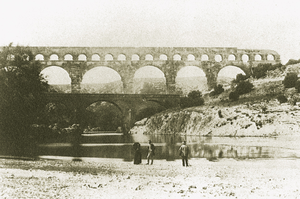
Édouard Denis Baldus, né le 5 juin 1813 à Grünebach et mort le 22 décembre 1889 à Arcueil, est un peintre et un photographe prussien naturalisé français en 1856.
Le pont du Gard est un pont à trois niveaux destiné au passage d'un aqueduc romain. Il est situé à Vers-Pont-du-Gard entre Uzès et Remoulins, non loin de Nîmes, dans le département français du Gard. Il enjambe le Gardon. Probablement bâti dans la première moitié du Iᵉʳ siècle, il assurait la continuité de l'aqueduc romain qui conduisait l’eau d’Uzès à Nîmes. D'après les dernières recherches, il aurait cessé d'être utilisé au début du VIᵉ siècle.
La photographie d'architecture, est l’un des principaux thèmes de la photographie. Elle consiste à réaliser des photographies d’édifices, cette restitution pouvant être fidèle, ou magnifiée selon le désir, la volonté et la sensibilité artistique du photographe.